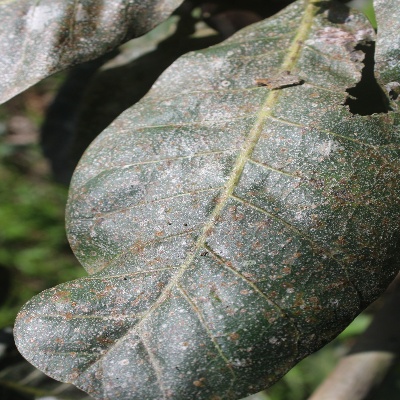
Crop: Cashew
Condition: red rust